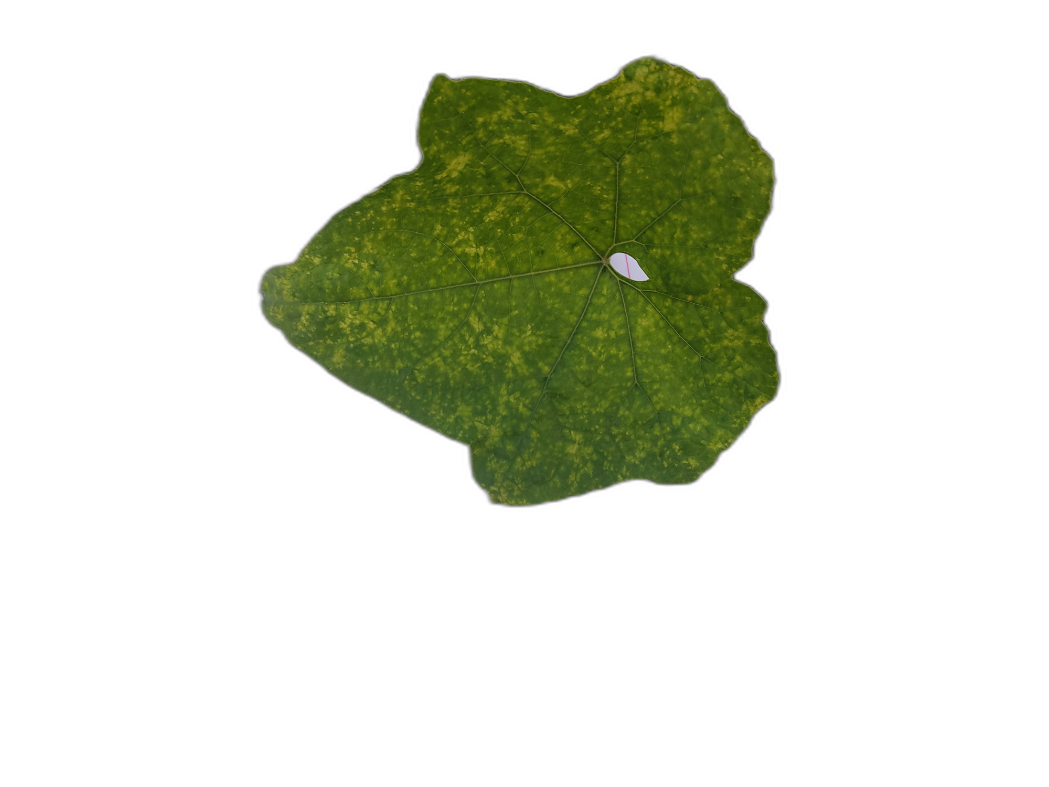
Crop: Zucchini
Label: Downy_Mildew